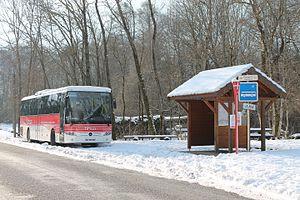
Arrêt de bus du Réseau LIHSA (Lignes interurbaines de Haute-Savoie), sur la commune de Lathuile
Lathuile, localement écrit sous la forme Lathuille, est une commune française située dans le sud du département de la Haute-Savoie, en région Auvergne-Rhône-Alpes. Membre de la communauté de communes des Sources du Lac d'Annecy, la commune comptait 1 016 habitants en 2017. Le village se situe sur la rive ouest du lac d'Annecy, sans en être riverain, au début de la vallée de Faverges. La commune est membre du parc naturel régional du massif des Bauges.
Les lignes interurbaines de Haute-Savoie sont un regroupement des transporteurs de voyageurs haut-savoyards sous l'égide de la région Auvergne-Rhône-Alpes, dans l'optique de desservir au mieux le département de la Haute-Savoie.